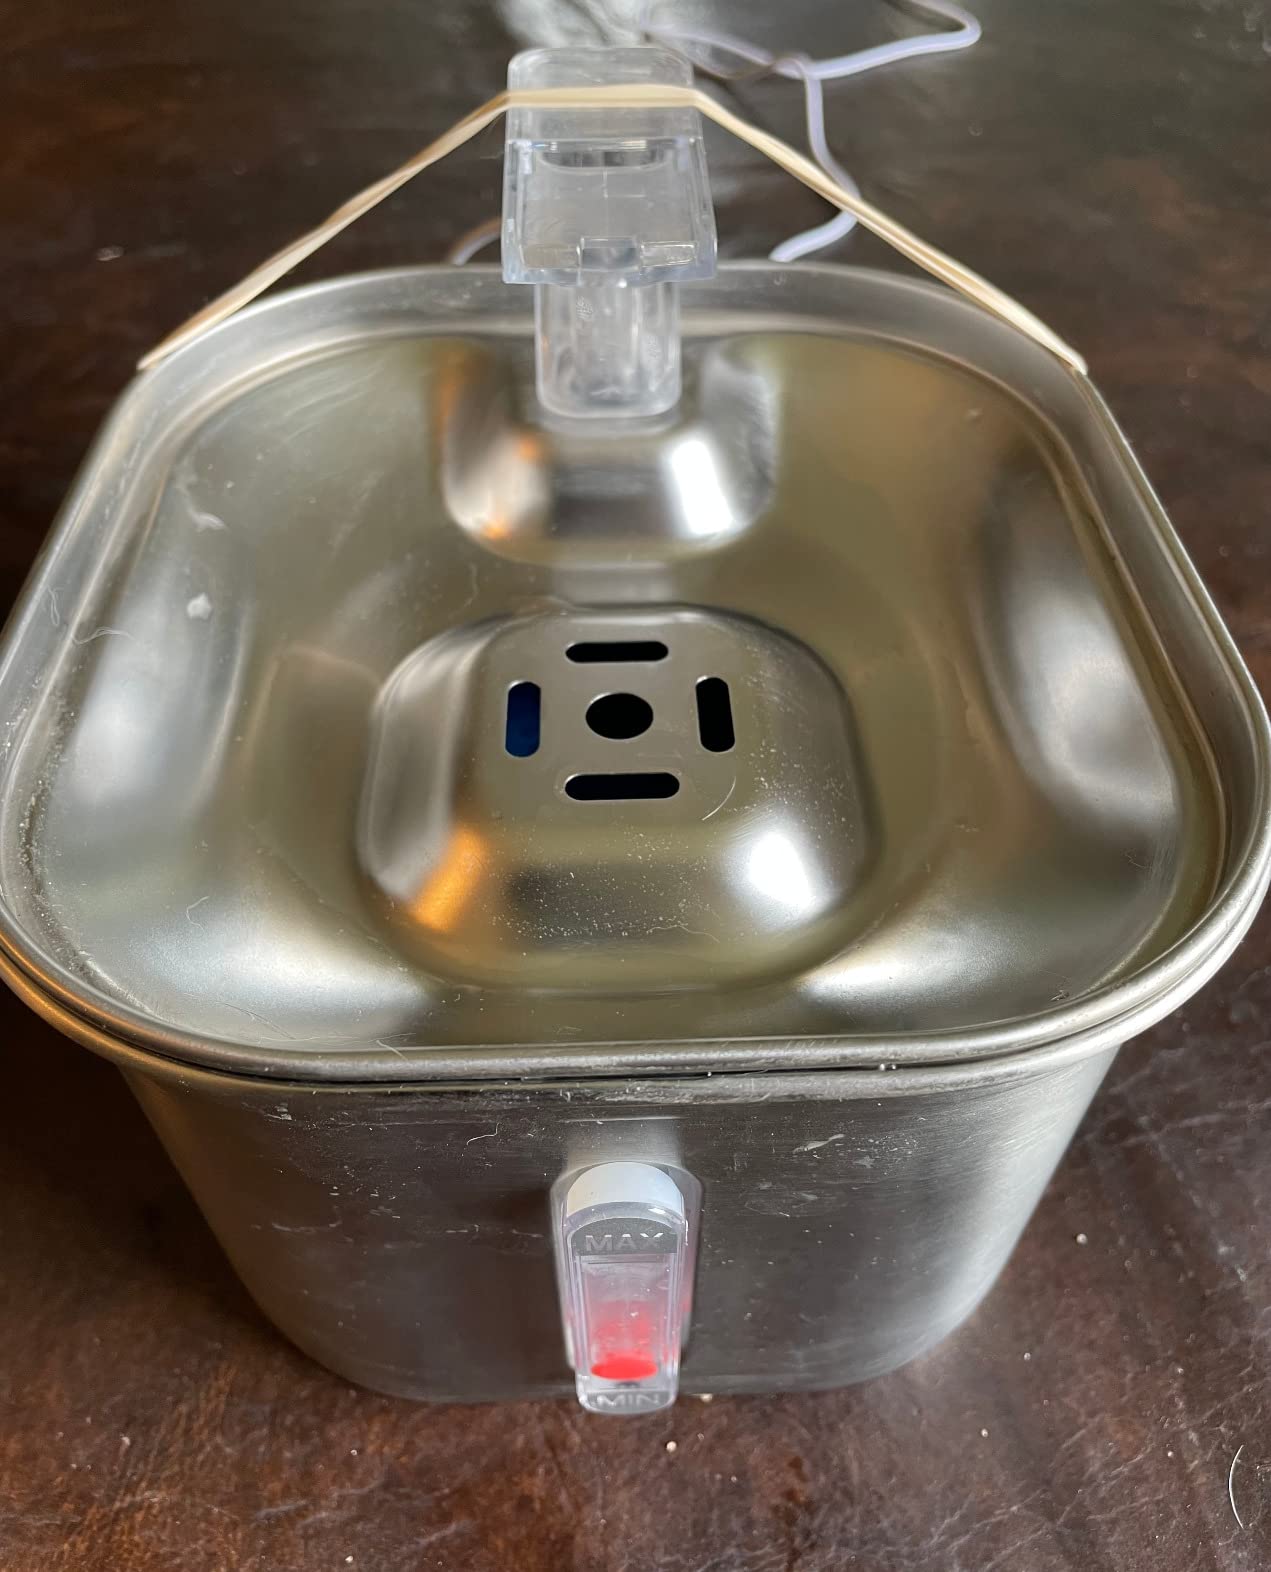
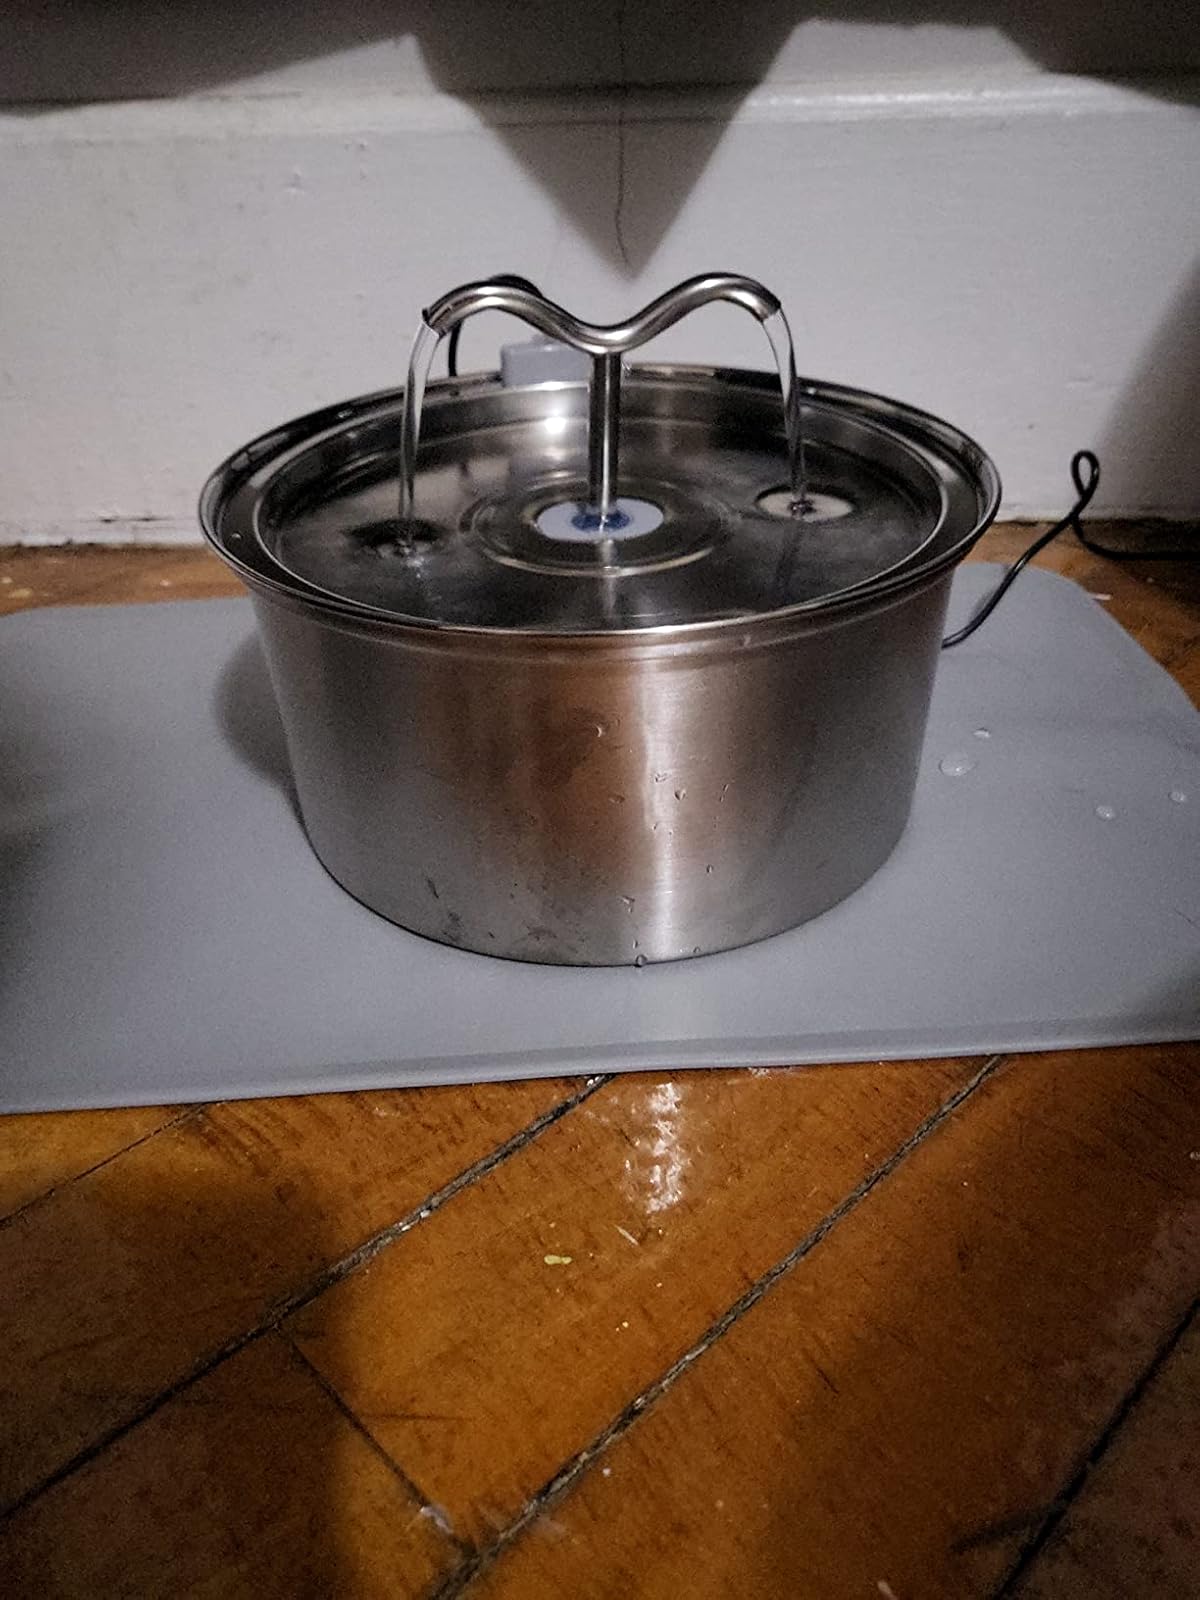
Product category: items_bowl
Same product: no